The San Antonio Kid

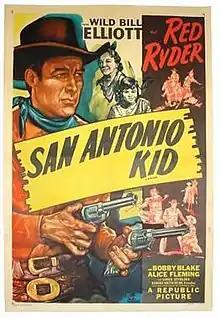
Theatrical release poster

The San Antonio Kid is a 1944 American Western film directed by Howard Bretherton starring Wild Bill Elliott in the role of Red Ryder. It was the fourth of twenty-three Red Ryder feature films that would be produced by Republic Pictures and the first shot without George "Gabby" Hayes who had starred with Elliott since he relocated to Republic Pictures. The picture was shot on the studio's back lot along with outdoor locations at Iverson Ranch, 1 Iverson Lane, Chatsworth, Los Angeles, CA, USA.